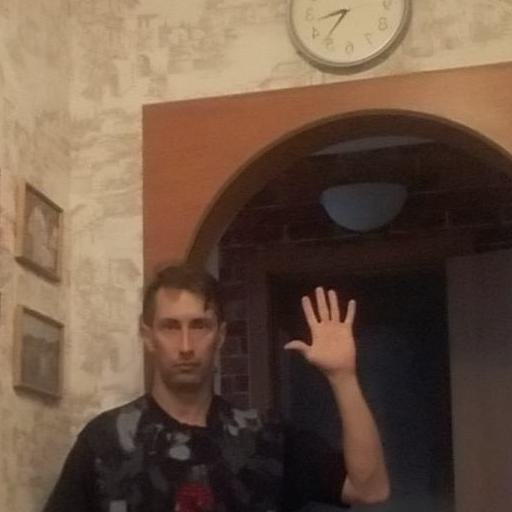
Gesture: palm